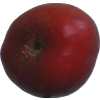
Label: nectarine_flat